Water slide

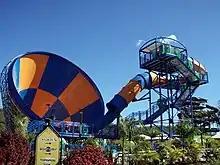
A ProSlide Tornado at Wet'n'Wild Gold Coast on the Gold Coast, Australia

A "bowl" is a type of water slide where riders descend a steep drop into a round bowl. Under the effects of centrifugal force, the riders circle the outer area of the bowl before exiting down through the middle, often into a pool underneath but sometimes into an additional slide section. This style of water slide comes in various styles and is manufactured by ProSlide, WhiteWater West and Waterfun Products. The different variations can be ridden on a 4-person cloverleaf tube, 2 person inline tube, single person tube or as a body slide.